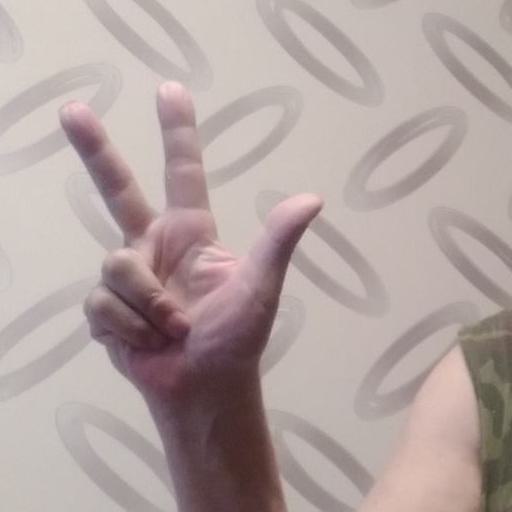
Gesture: three2